Fencing at the 1900 Summer Olympics

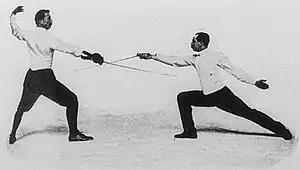
Italo Santelli "(left)" and Jean-Baptiste Mimiague competing in the masters foil event. Mimiague won both bouts between the two.

At the 1900 Summer Olympics, seven fencing events were contested. 260 fencers from 19 nations competed. The events took place at the Tuileries Garden.